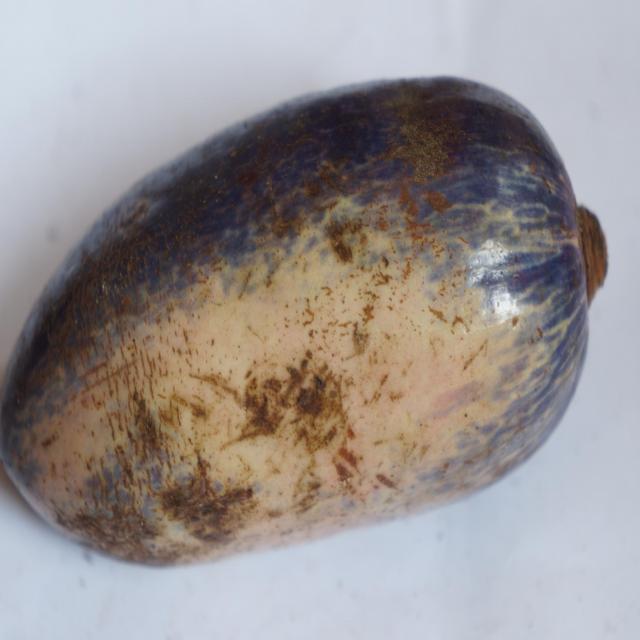
Plum grade: unripe